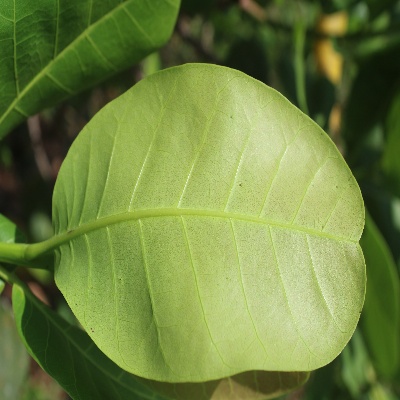
Crop: Cashew
Condition: healthy